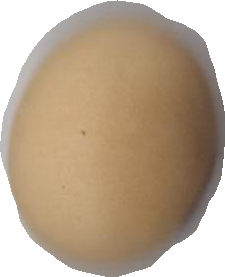
Variety: Anjasmoro